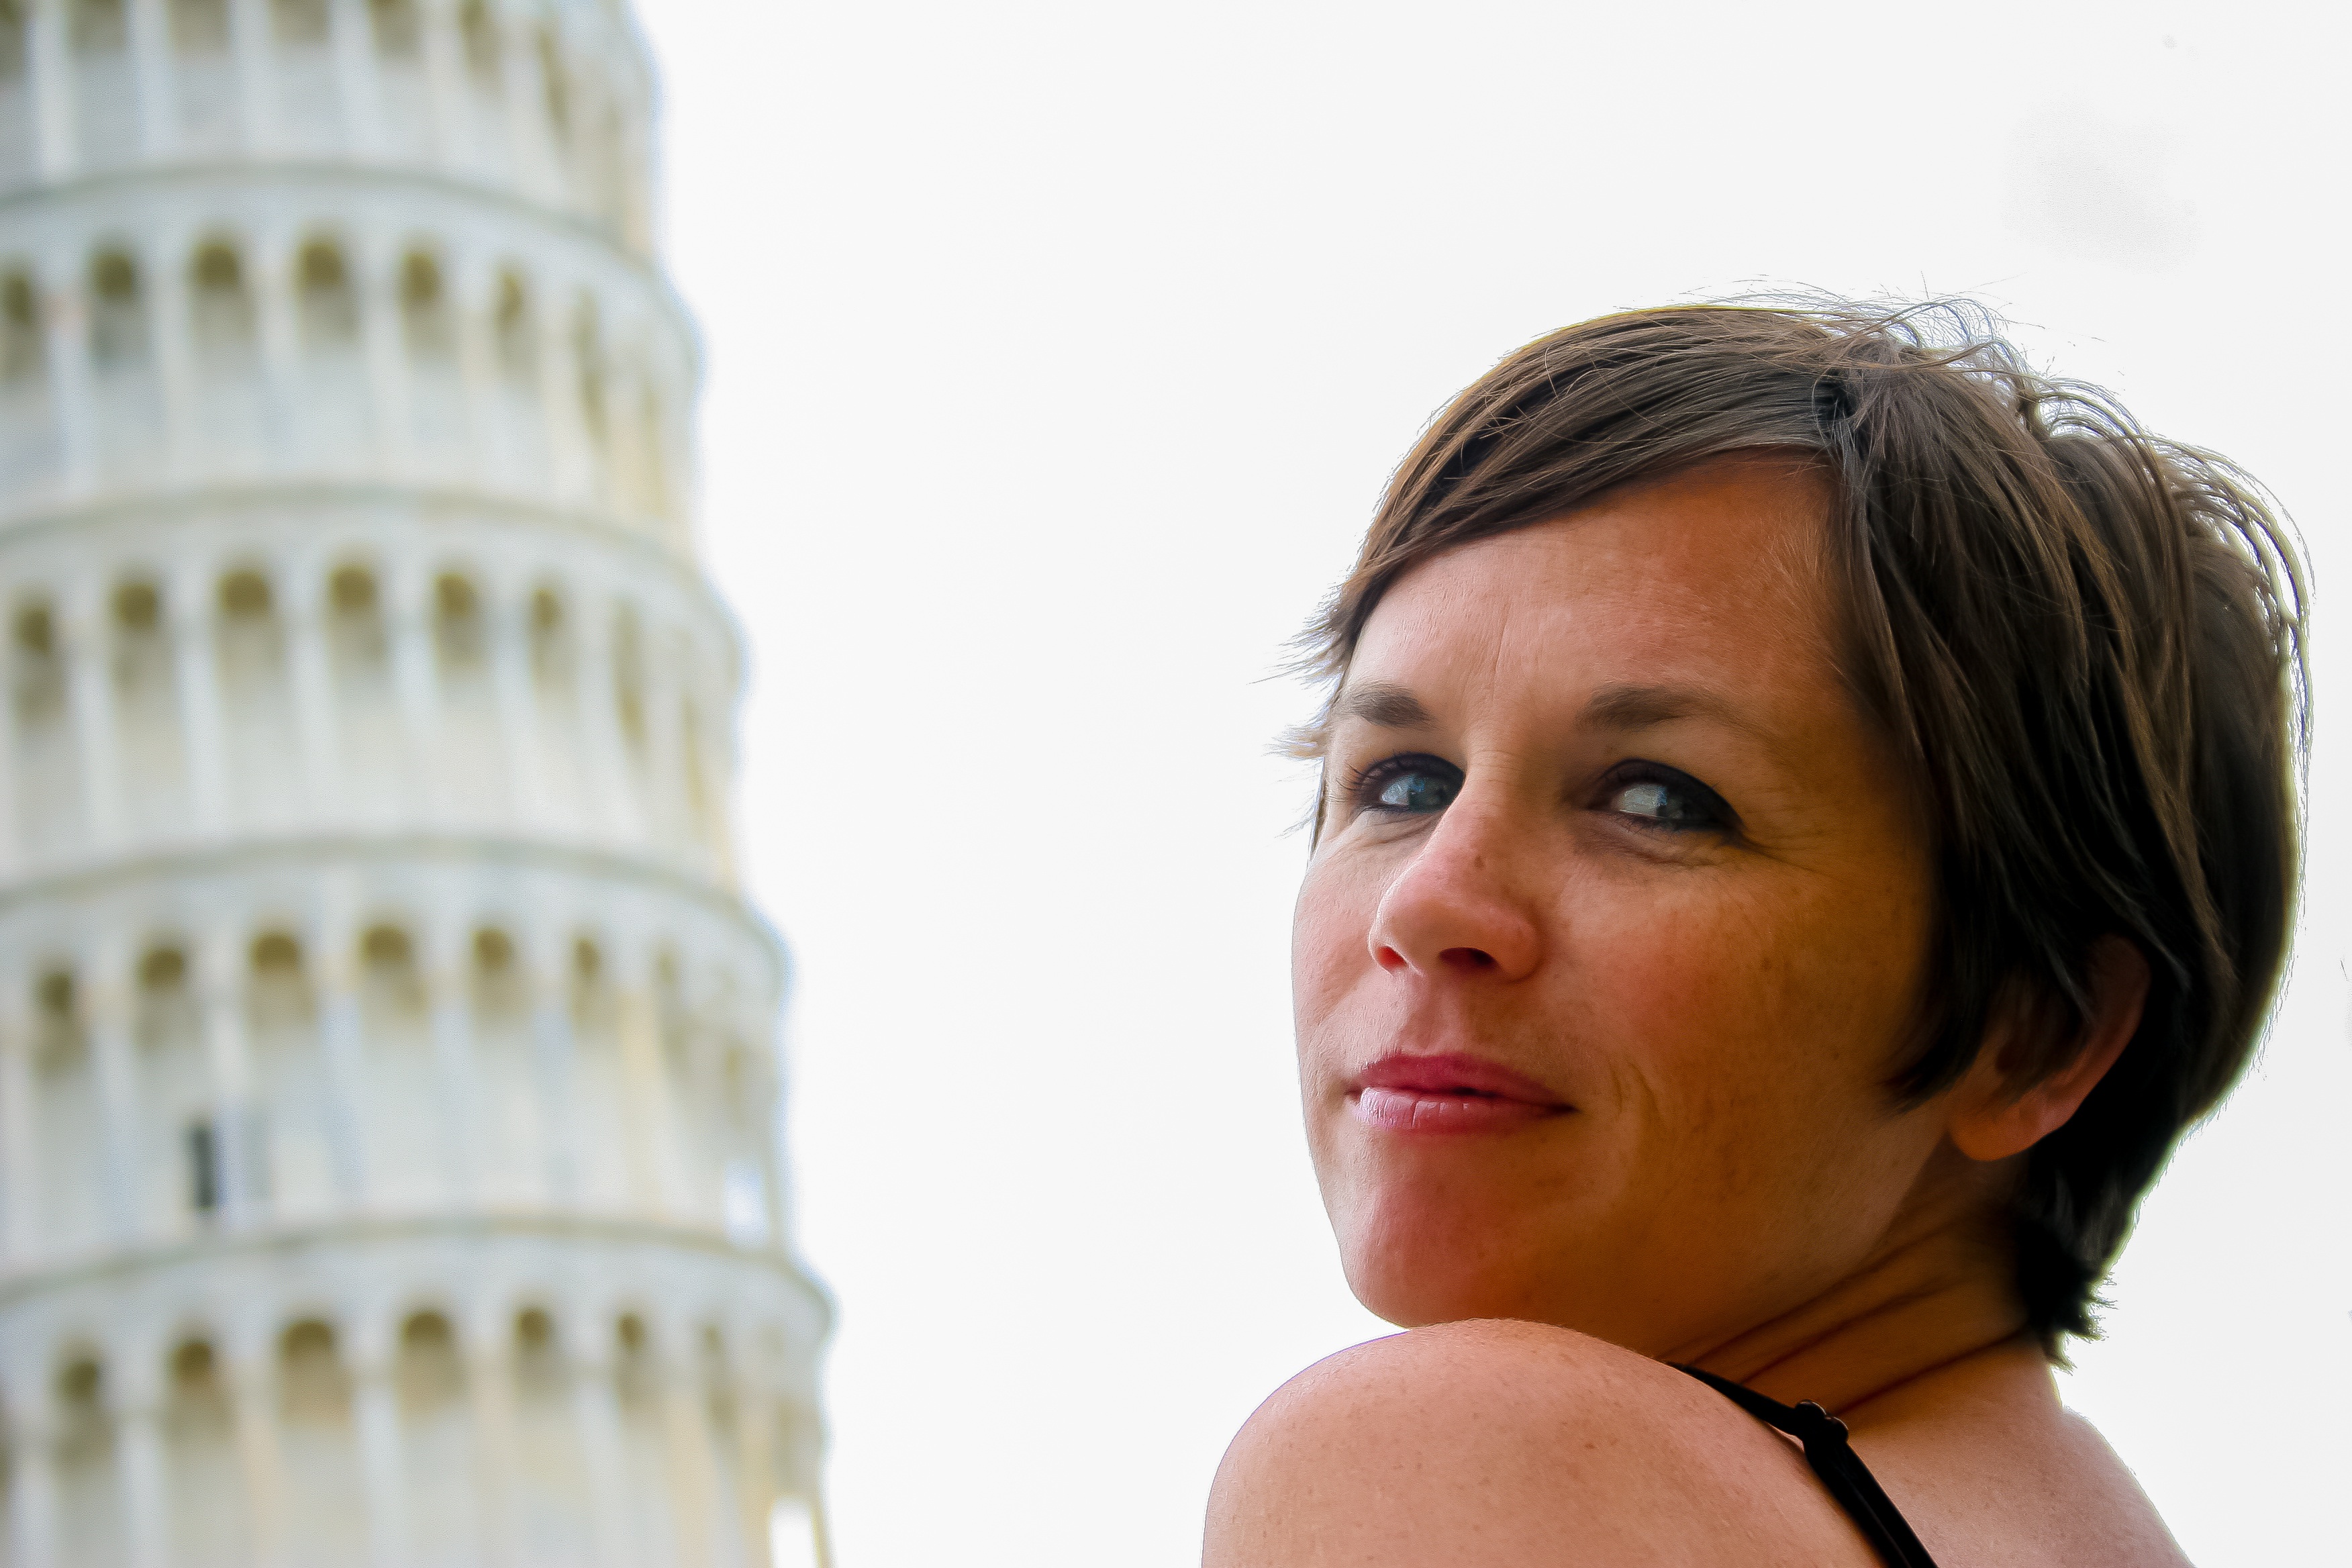
person, people, girl, woman, hair, photography, cute, tourist, brunette, portrait, model, young, tower, natural, landmark, child, lady, tourism, facial expression, hairstyle, smile, close up, posing, face, eyes, happy, eye, pisa, head, photograph, skin, beauty, beautiful, sexy, history, historical, short hair, attractive, gorgeous, emotion, adult, sensual, photo shoot, tower of pisa, portrait photography